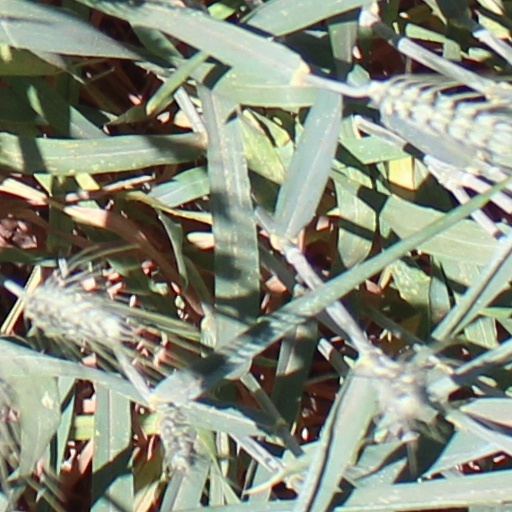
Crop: wheat